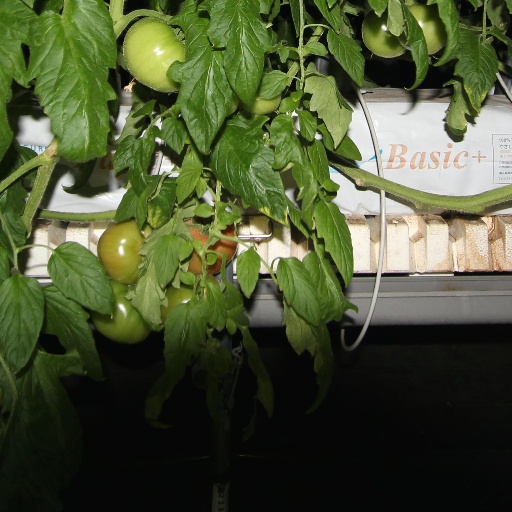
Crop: tomato